Hans Makart

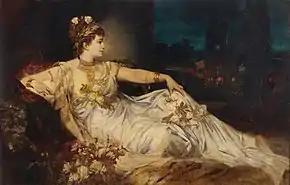
"Charlotte Wolter as "Messalina"", c. 1875

Makart became the acknowledged leader of Vienna's artistic scene, which in the 1870s passed through a period of feverish activity. One chief result of this activity is the sumptuously-decorated public buildings on the Ringstraße. He not only practised painting, but was also an interior designer, costume designer, furniture designer and decorator, and his work embellished most of the public spaces of the era. His work engendered the term "Makartstil", or "Makart style", which completely characterised the era.